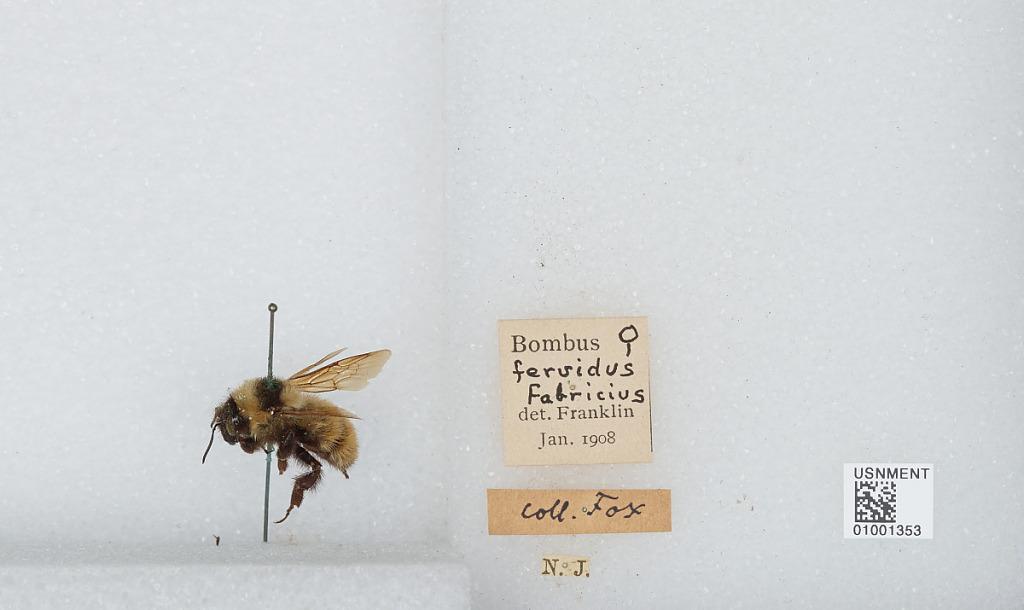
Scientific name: Bombus (Fervidobombus) fervidus fervidus (Fabricius)
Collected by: Fox
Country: United States
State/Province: New Jersey
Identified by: Franklin